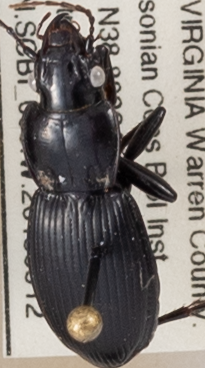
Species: Cyclotrachelus sigillatus
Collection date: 2019-09-12
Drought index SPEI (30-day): -0.9
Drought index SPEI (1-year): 1.28
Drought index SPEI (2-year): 2.09